Exodus Fall

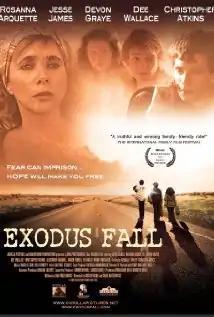

Exodus Fall is a 2011 American drama road film directed by Ankush Kohli and Chad Waterhouse, and starring Rosanna Arquette, Jesse James, Devon Graye, Dee Wallace, and Christopher Atkins.